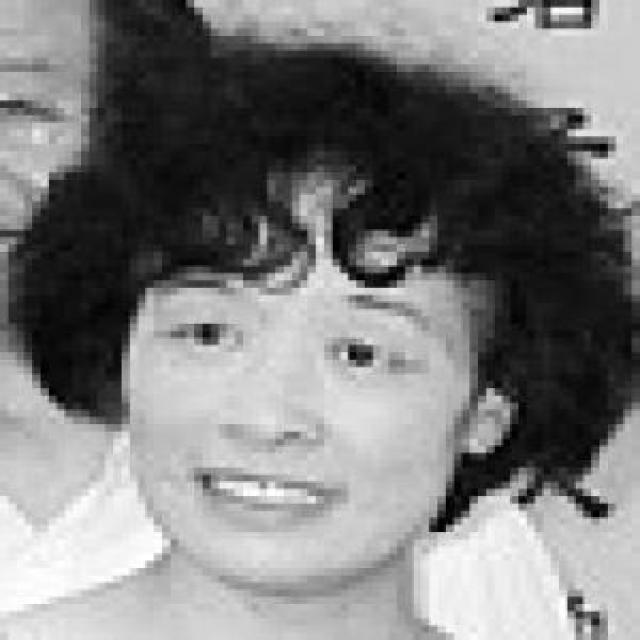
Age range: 45-64